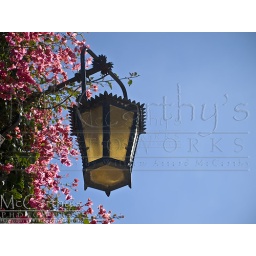
Medieval street lamp in Mdina in Malta